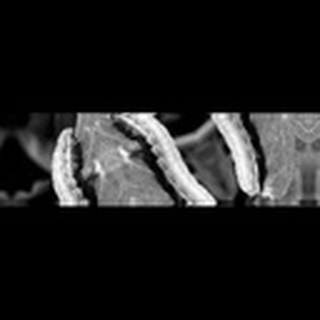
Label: cotton_army_worm